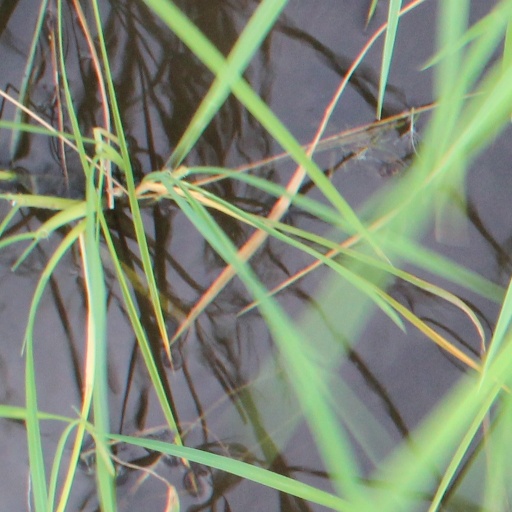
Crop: rice